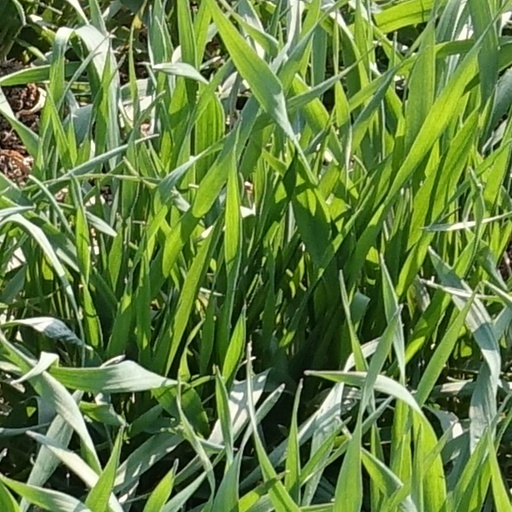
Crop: wheat